Maria Iovleva

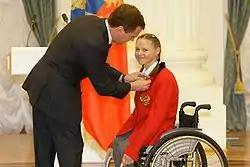
Dmitry Medvedev and Maria Iovleva, 2010

Maria Iovleva (born 18 February 1990) is a Russian biathlete and cross-country skier representing Russia at the 2010 Winter Paralympics.